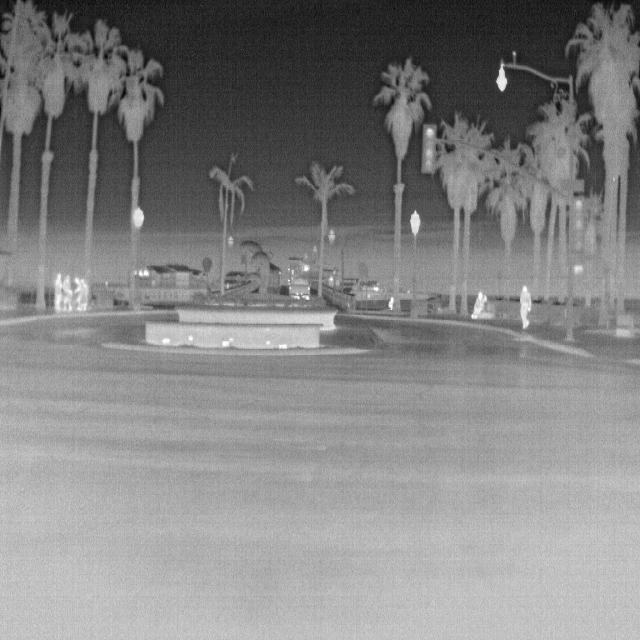
Detected objects:
label: person
label: person
label: person
label: person
label: person
label: person